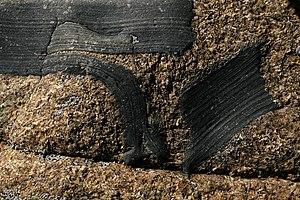
Enclave anguleuse dans un granite, Trébeurden
L'île Milliau est une île de 23 hectares située à 365 mètres à l'ouest du port de Trébeurden dans le département des Côtes-d'Armor en France.
Un xénolithe est une enclave d'une roche incluse dans une roche différente et dont elle n'est pas issue. Cette appellation est spécifique aux roches magmatiques. Par exemple, les basaltes qui contiennent des xénolithes de manteau fait de péridotites.